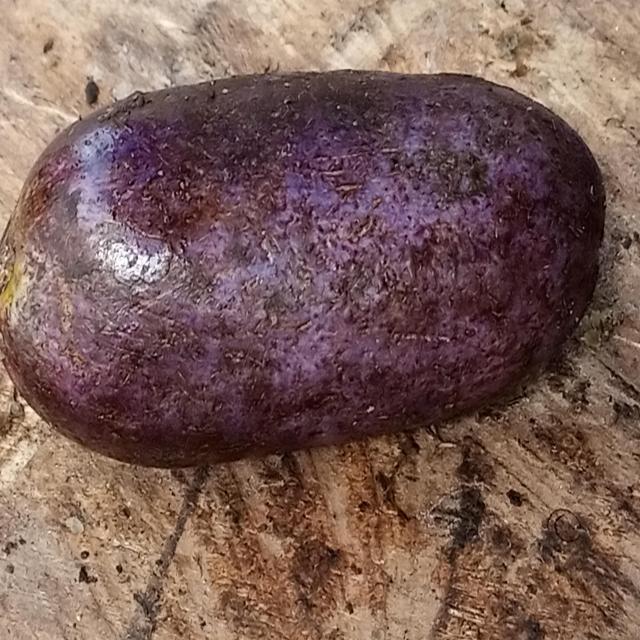
Plum grade: unaffected